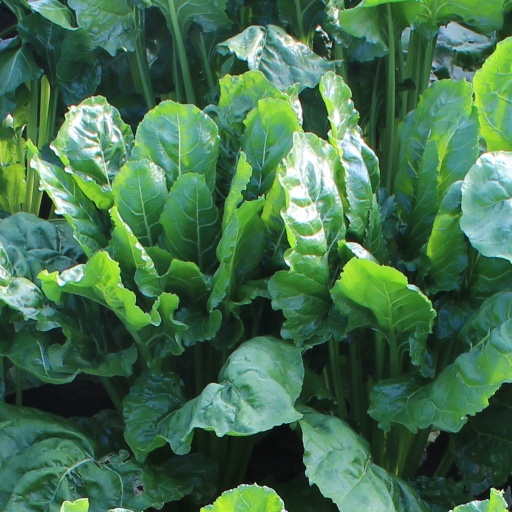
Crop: sugar beet